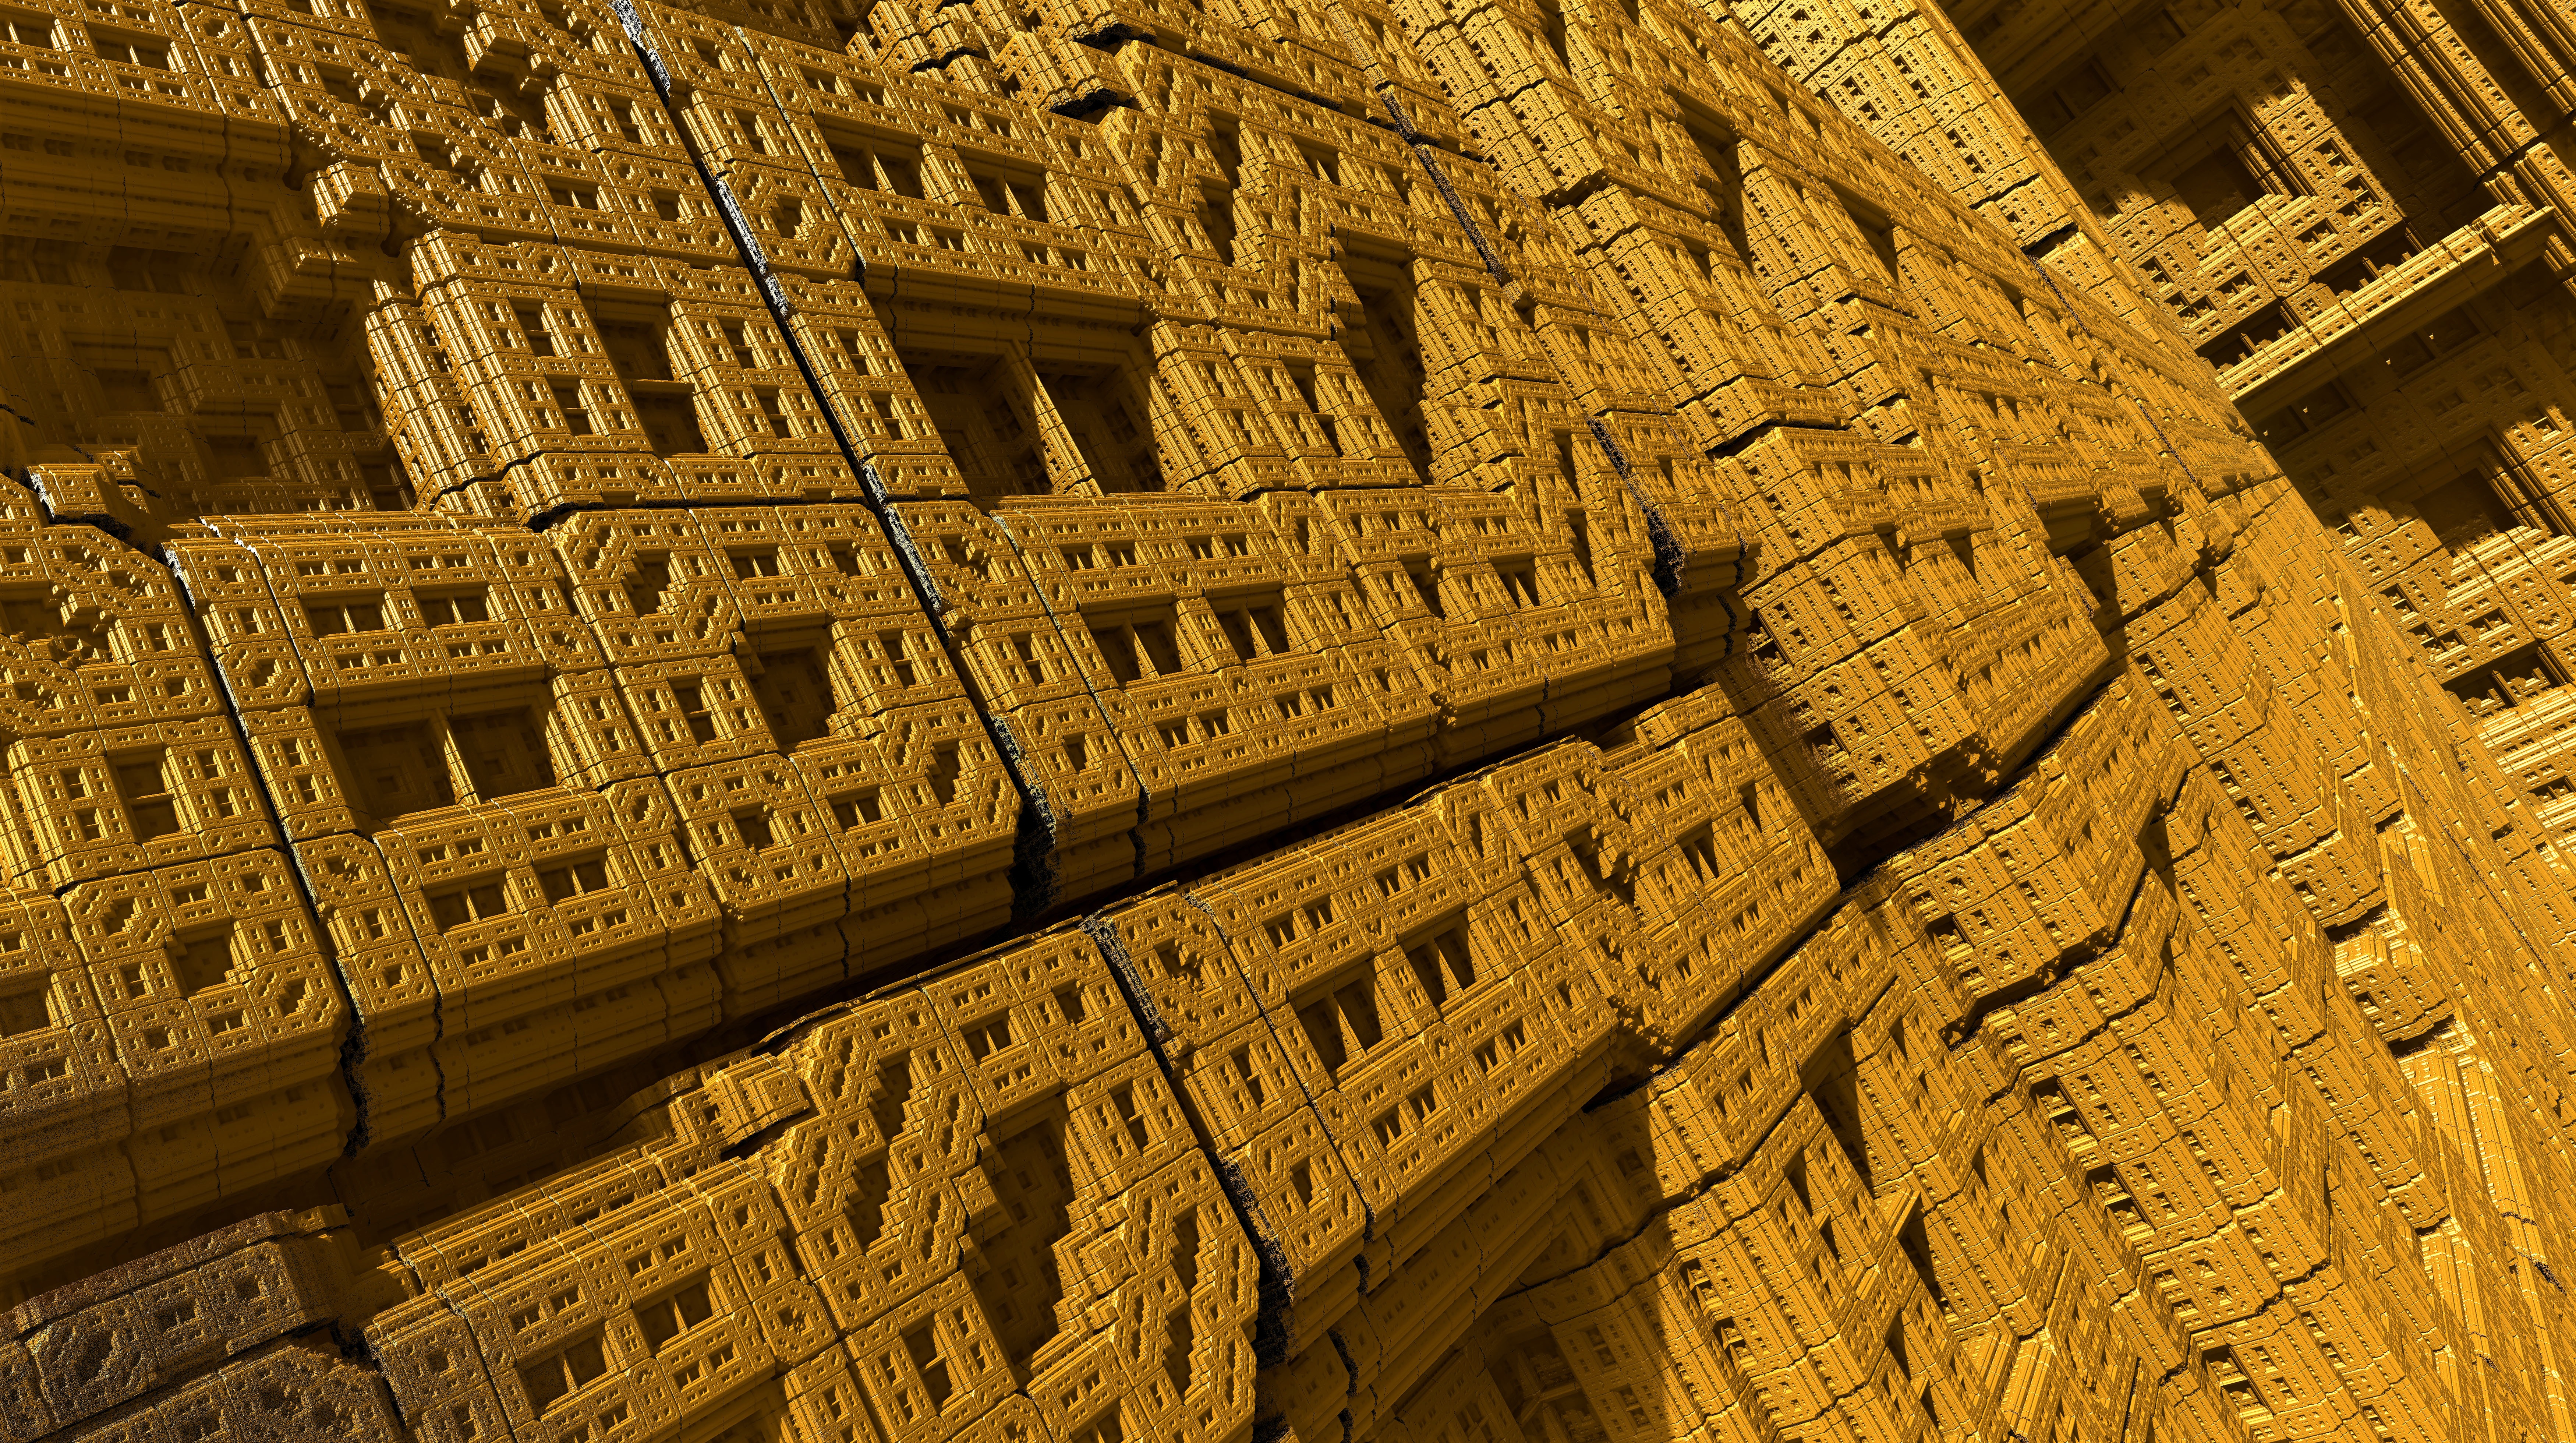
abstract, architecture, wood, texture, wall, geometry, yellow, background, temple, mathematics, graphic, utopia, fractals, sience fiction, fractal structures, ocher, ancient history